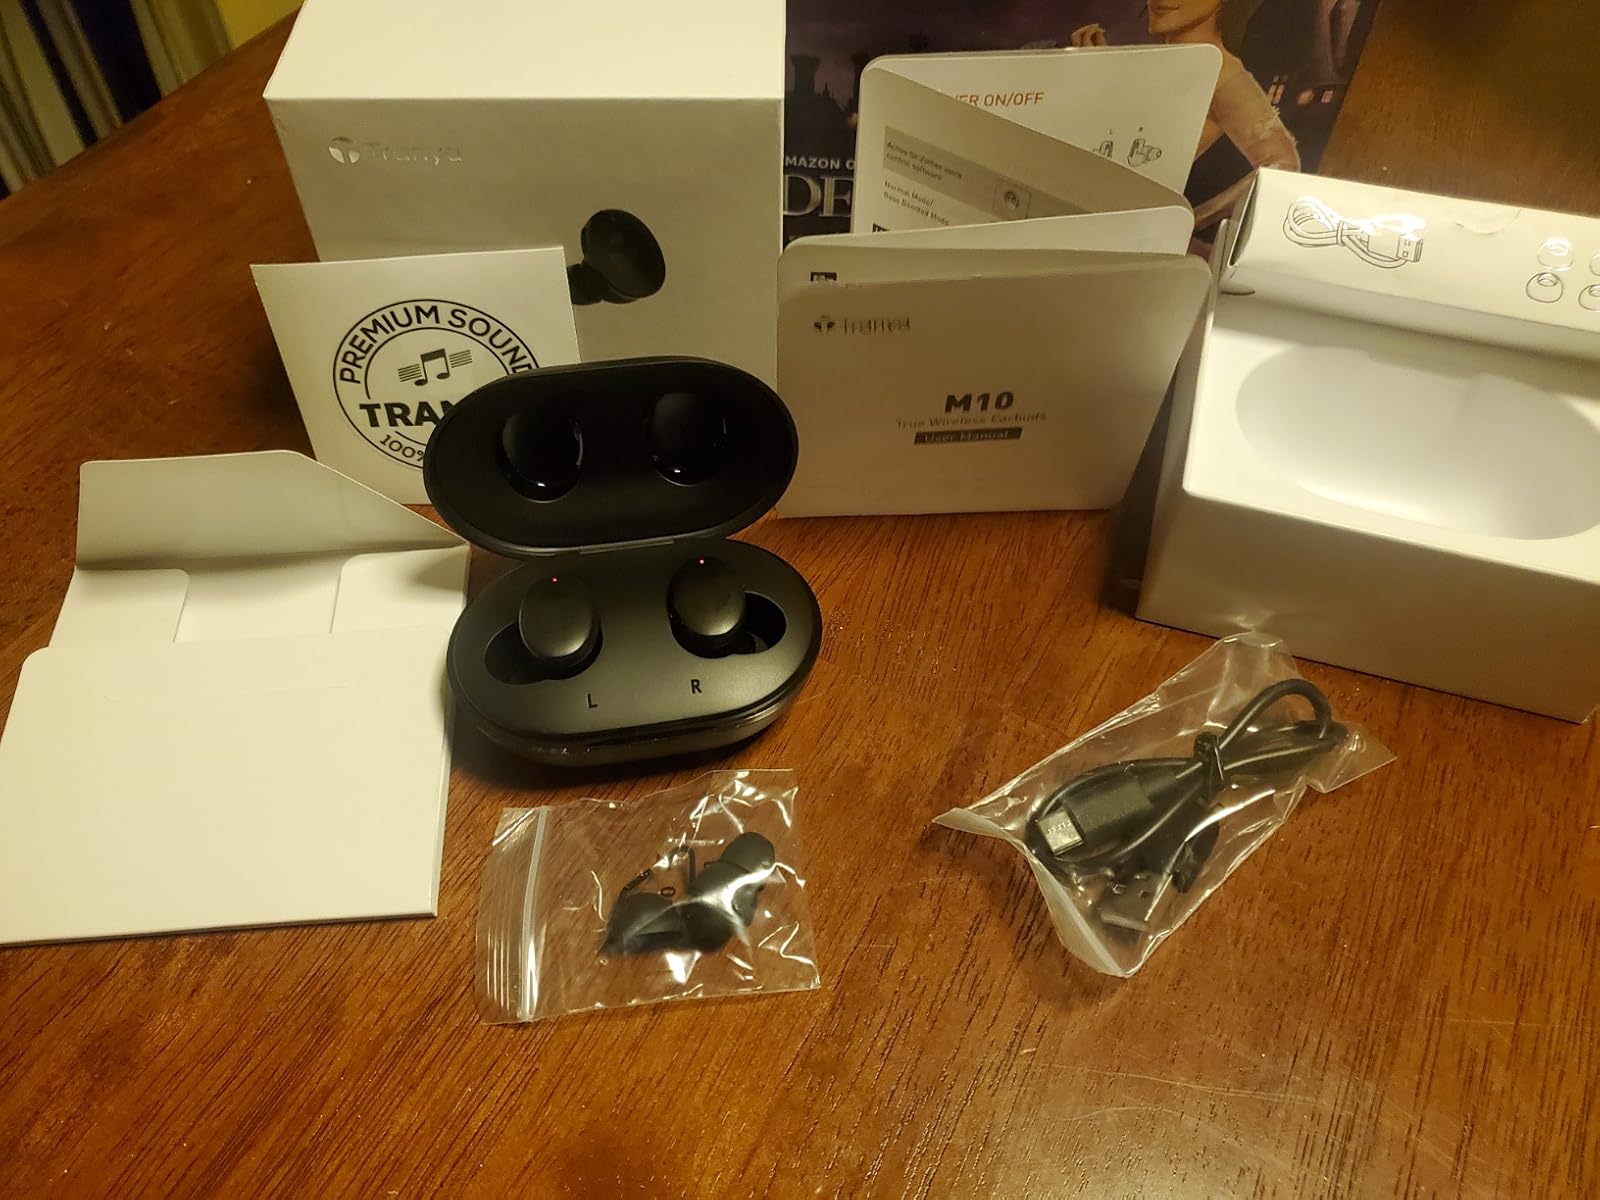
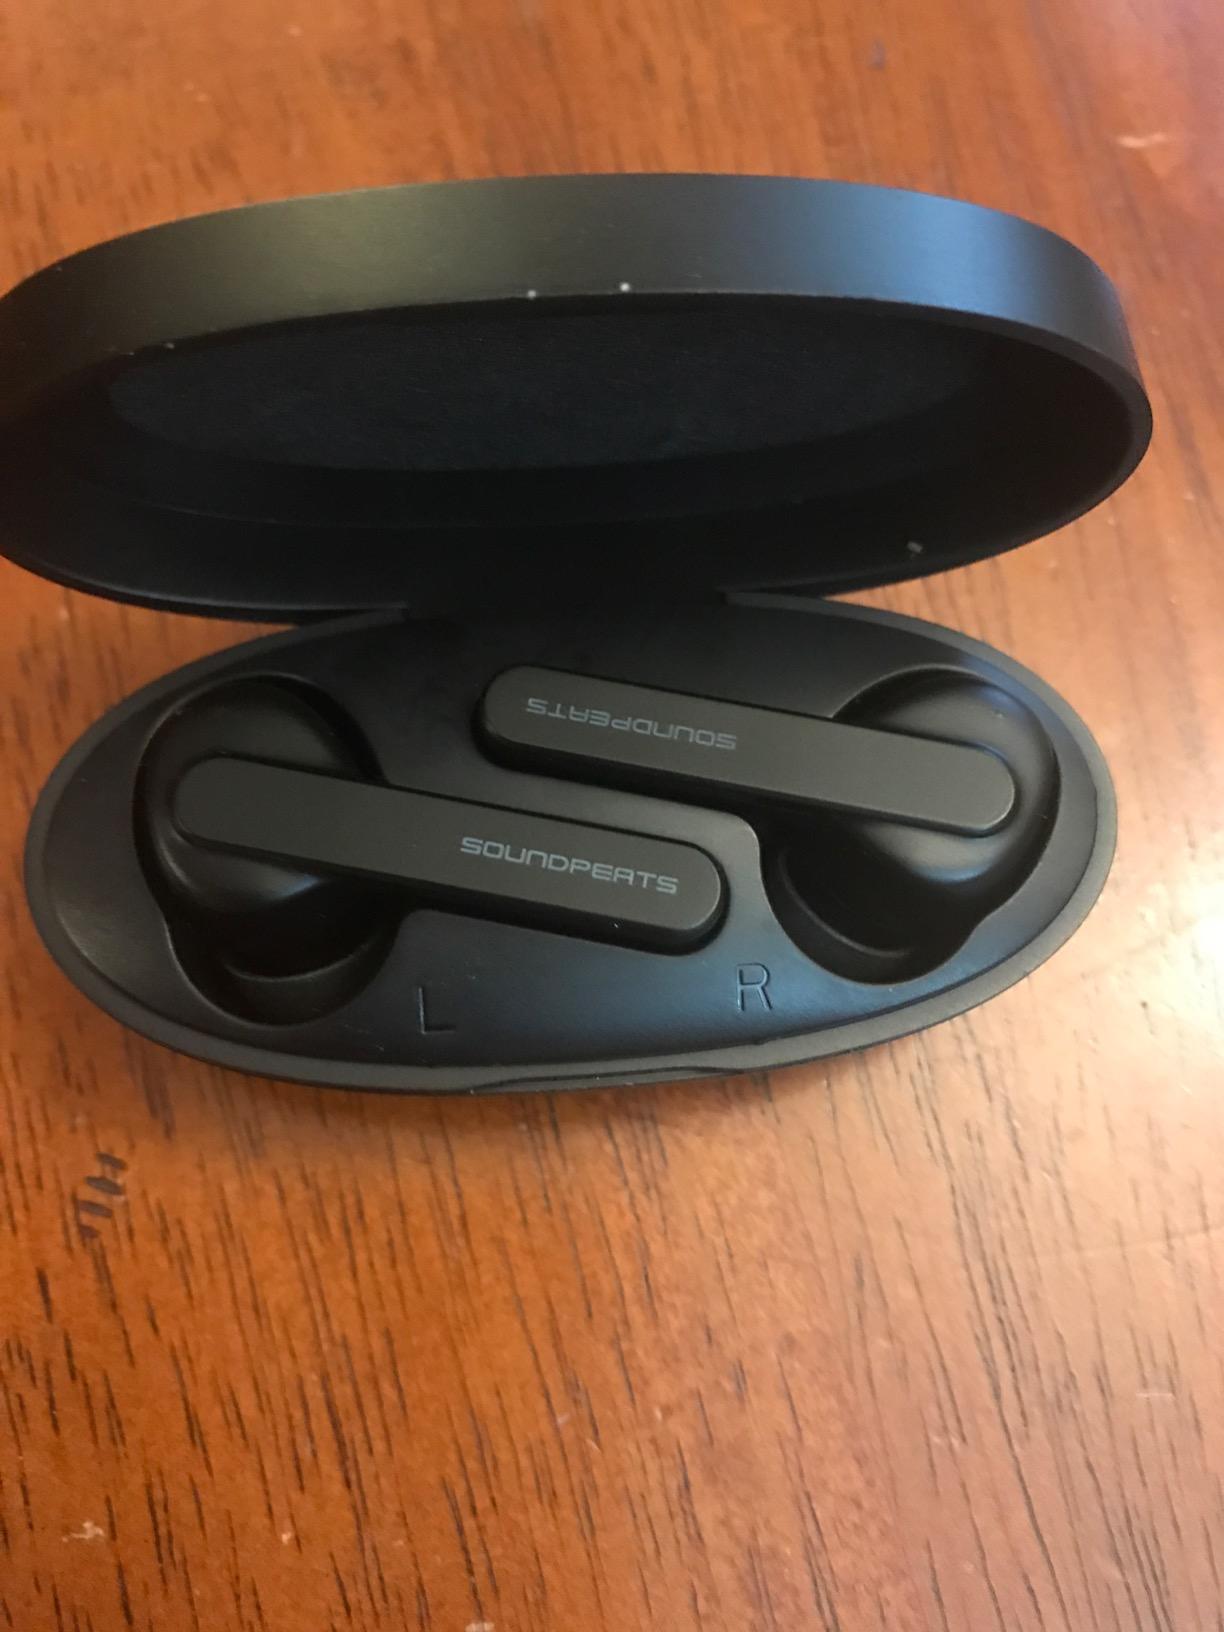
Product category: earbuds
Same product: no